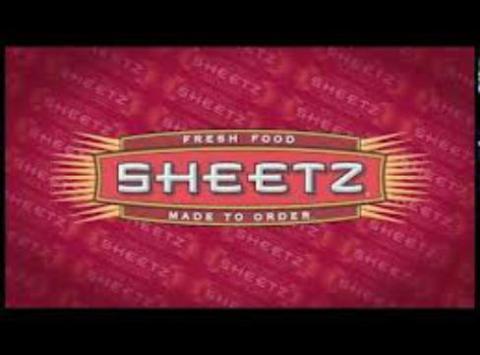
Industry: Food